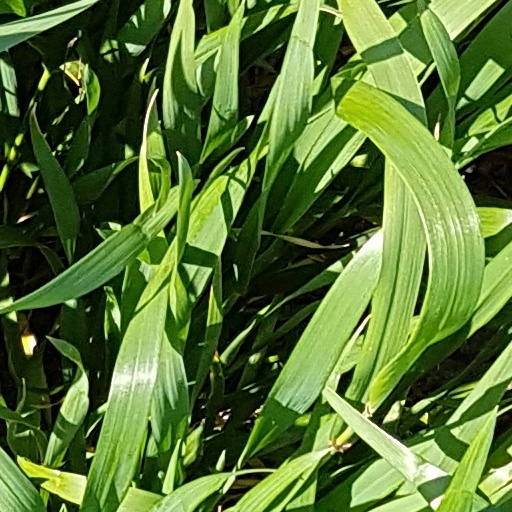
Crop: wheat